Public transport in the Fylde

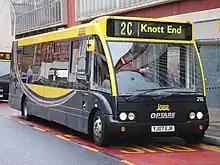
An Optare Solo M950 running the former 2C (now the 5C) route between Knott-End-on-Sea and Blackpool town centre in 2013

Seven bus operators serve the Fylde: Archway Travel, Blackpool Transport, Kirkby Lonsdale Coach Hire, Preston Bus, Stagecoach Cumbria & North Lancashire, Stagecoach Merseyside & South Lancashire and Transpora North West.